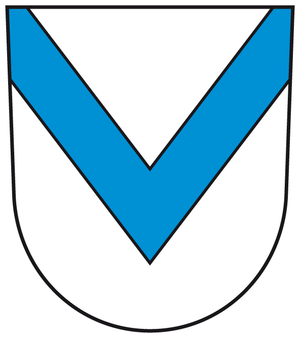
Ockenheim est une municipalité de la Verbandsgemeinde Gau-Algesheim, dans l'arrondissement de Mayence-Bingen, en Rhénanie-Palatinat, dans l'ouest de l'Allemagne.